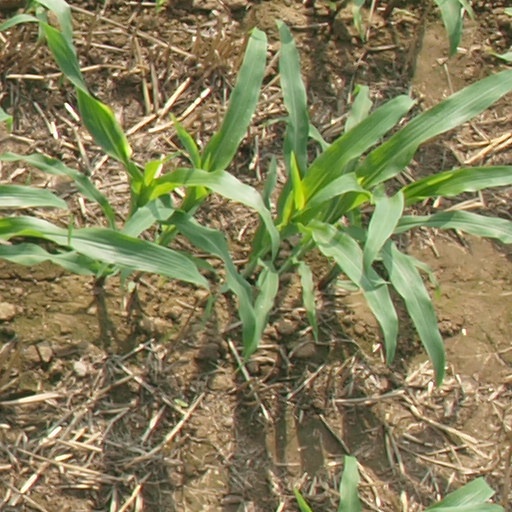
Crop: maize; corn